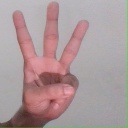
अक्षर: व